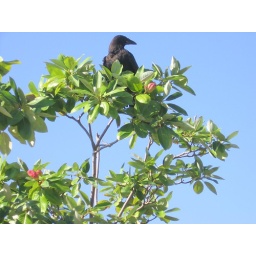
Crow sitting in a tree